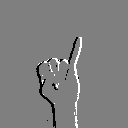
ASL letter: i